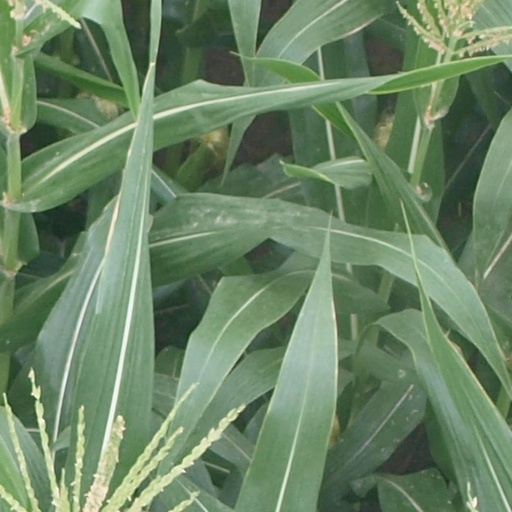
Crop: maize; corn